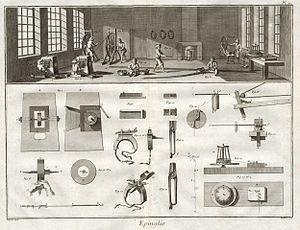
Recherches sur la nature et les causes de la richesse des nations, ou plus simplement la Richesse des nations, est le plus célèbre ouvrage d’Adam Smith. Publié en 1776, c’est le premier livre moderne d’économie.
La révolution industrielle est le processus historique du XIXᵉ siècle qui fait basculer, une société à dominante agraire et artisanale vers une société commerciale et industrielle. Cette transformation, tirée par le boom ferroviaire des années 1840, affecte profondément l'agriculture, l'économie, le droit, la politique, la société et l'environnement.